Nacional Monte de Piedad

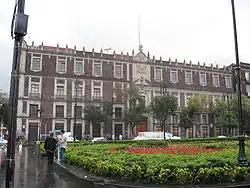
National Monte de Piedad Building off the Zócalo in Mexico City.

The main office is located on the northwest corner of the Zocalo on the corner of Monte de Piedad and 5 de Mayo Streets. Despite having gone through considerable modifications, it once was part of the estate owned by Hernán Cortés (1485–1547). In the area were the "Old Houses" of Moctezuma II's father, Axayacatl (1453?-1483). At the time of Cortes’ arrival, Moctezuma lived in the "New Houses" across what is now the main plaza where the National Palace now stands. The dimensions of the original residence was so great, extending as far as modern-day Avenida Madero, Isabel la Católica, Calle Tacuba and Monte de Piedad streets, that chronicler Francisco Cervantes de Salazar once stated that it was not a palace, but rather a city itself. Other observers compared the complex to the Cretan labyrinth where the Minotaur was imprisoned. The original structure had two floors and a series of smaller buildings that Cortés rented to traders. The main building used to house the Royal Tribunal and was the residence of two of the early viceroys of New Spain. In 1615, it was divided into lots for sale.